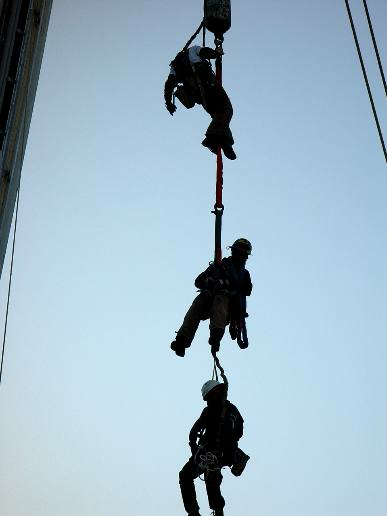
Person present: Yes